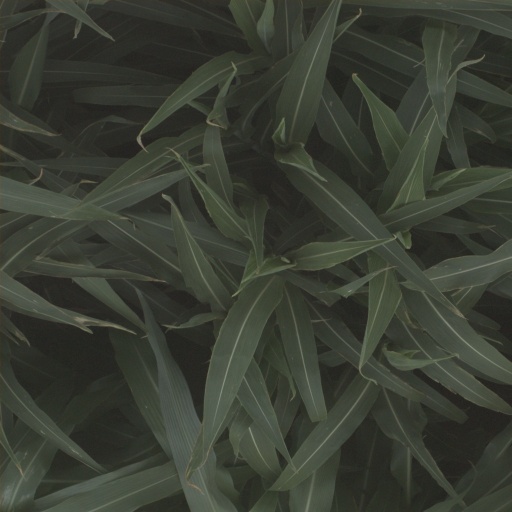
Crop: sorghum